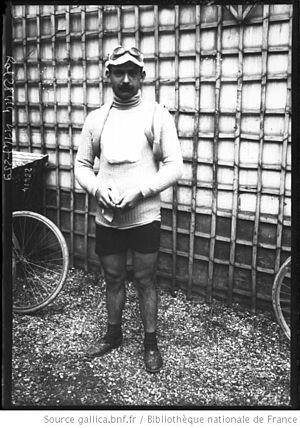
Cette page dresse la liste des coureurs de l'équipe cycliste Peugeot, équipe française de cyclisme sur route, qui a existé de 1901 à 1989.
Cyprien Gustave Garrigou, plus communément Gustave Garrigou, est un cycliste français, vainqueur du Tour de France en 1911.